Goddards

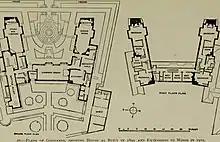
Ground (left) and first floor plans after the 1910 alterations

Bill and Noeline Hall bought Goddards in 1953. They were responsible for commissioning the detached garage, designed by Wildblood and Hall in 1981. In the same year, the Halls hosted an exhibition on Lutyens, which helped to revive interest both in the architect's work and in the wider Arts and Crafts movement. Their son Lee, an architect, died in 1988 and the couple donated the house to the Lutyens Trust in 1991 in his memory. The plaque in the common room by Richard Kindersley, is also dedicated to him. Goddards was opened to pre-booked visitors in 1991.